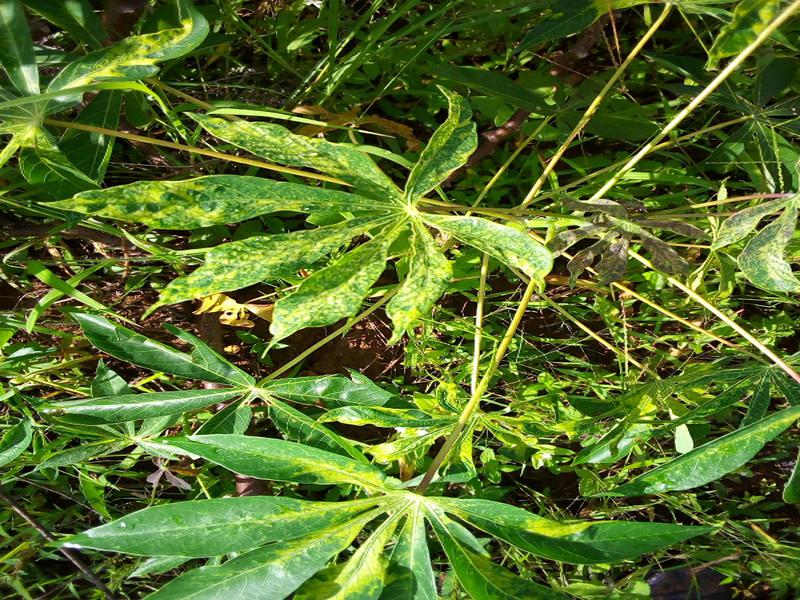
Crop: cassava
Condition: mosaic_disease